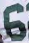
Number: 6